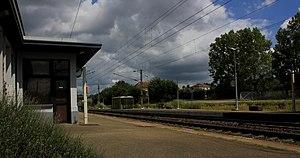
Aperçu des quais
La gare de Saint-Avold est une gare ferroviaire française de la ligne de Rémilly à Stiring-Wendel située sur le territoire de la commune de Valmont, à proximité de Saint-Avold, dans le département de la Moselle en région Grand Est.